Sanchezia

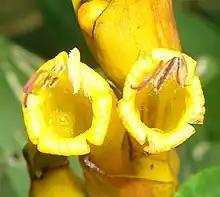
Closeup of two "Sanchezia nobilis" flowers

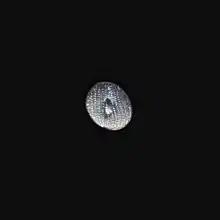
Pollen of Sanchezia sp

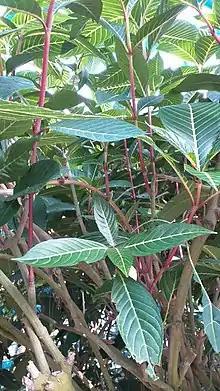
Red young branch of Sanchezia speciosa

Sanchezia is a genus of the plant family Acanthaceae. It contains 45 species. Members of this genus are shrubs, rarely small trees or herbs, occurring in the lowlands of tropical South and Central America. A close relative is "Suessenguthia", which looks quite similar.